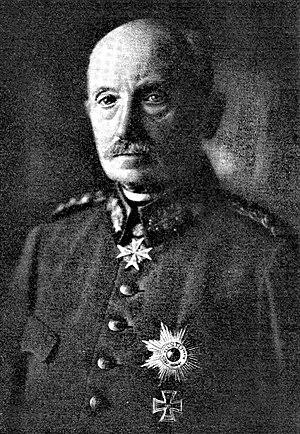
Otto Ernst Vinzent Leo von Below est un général allemand né le 18 janvier 1857 et décédé le 15 mars 1944 à Besenhausen près de Göttingen. Il participe à la première Guerre mondiale sur le front de l'Est, le front de l'Ouest puis en Macédoine. Il est surtout connu pour son action à la tête de la XIVᵉ armée allemande et austro-hongroise lors de la bataille de Caporetto sur le front italien.